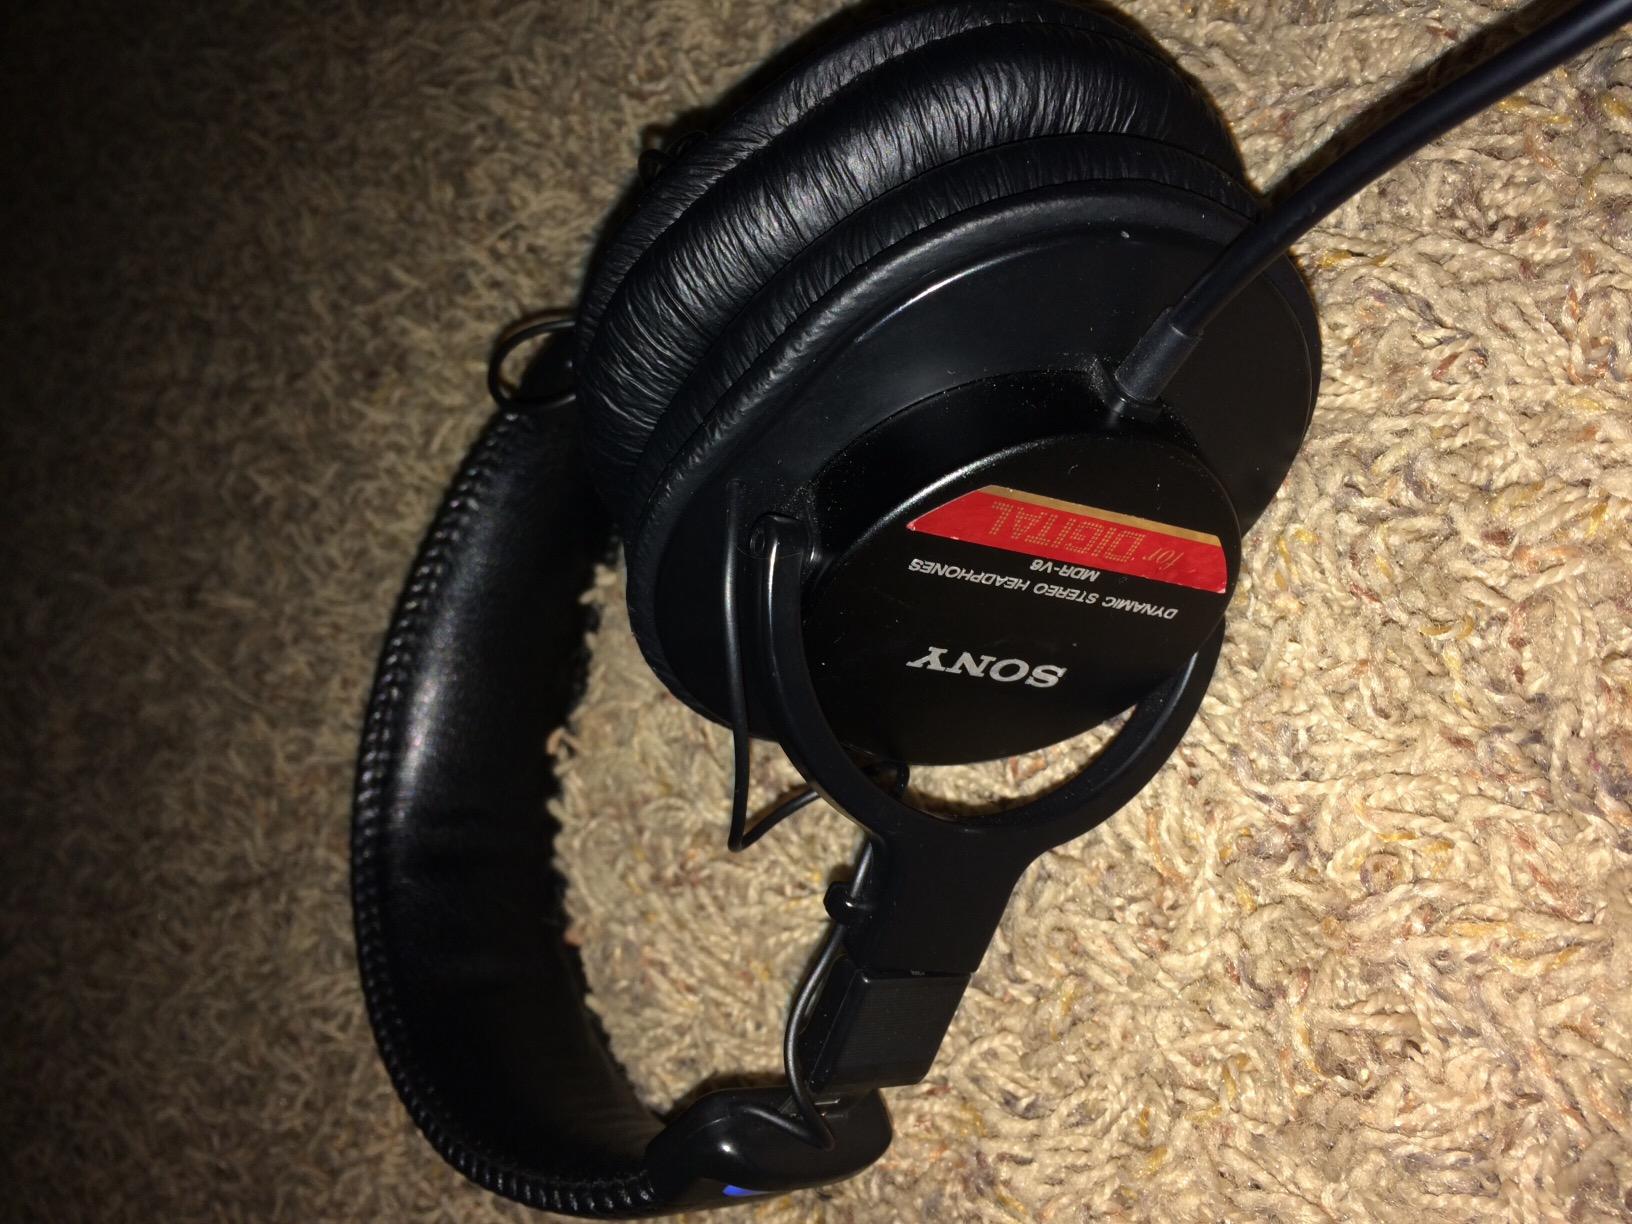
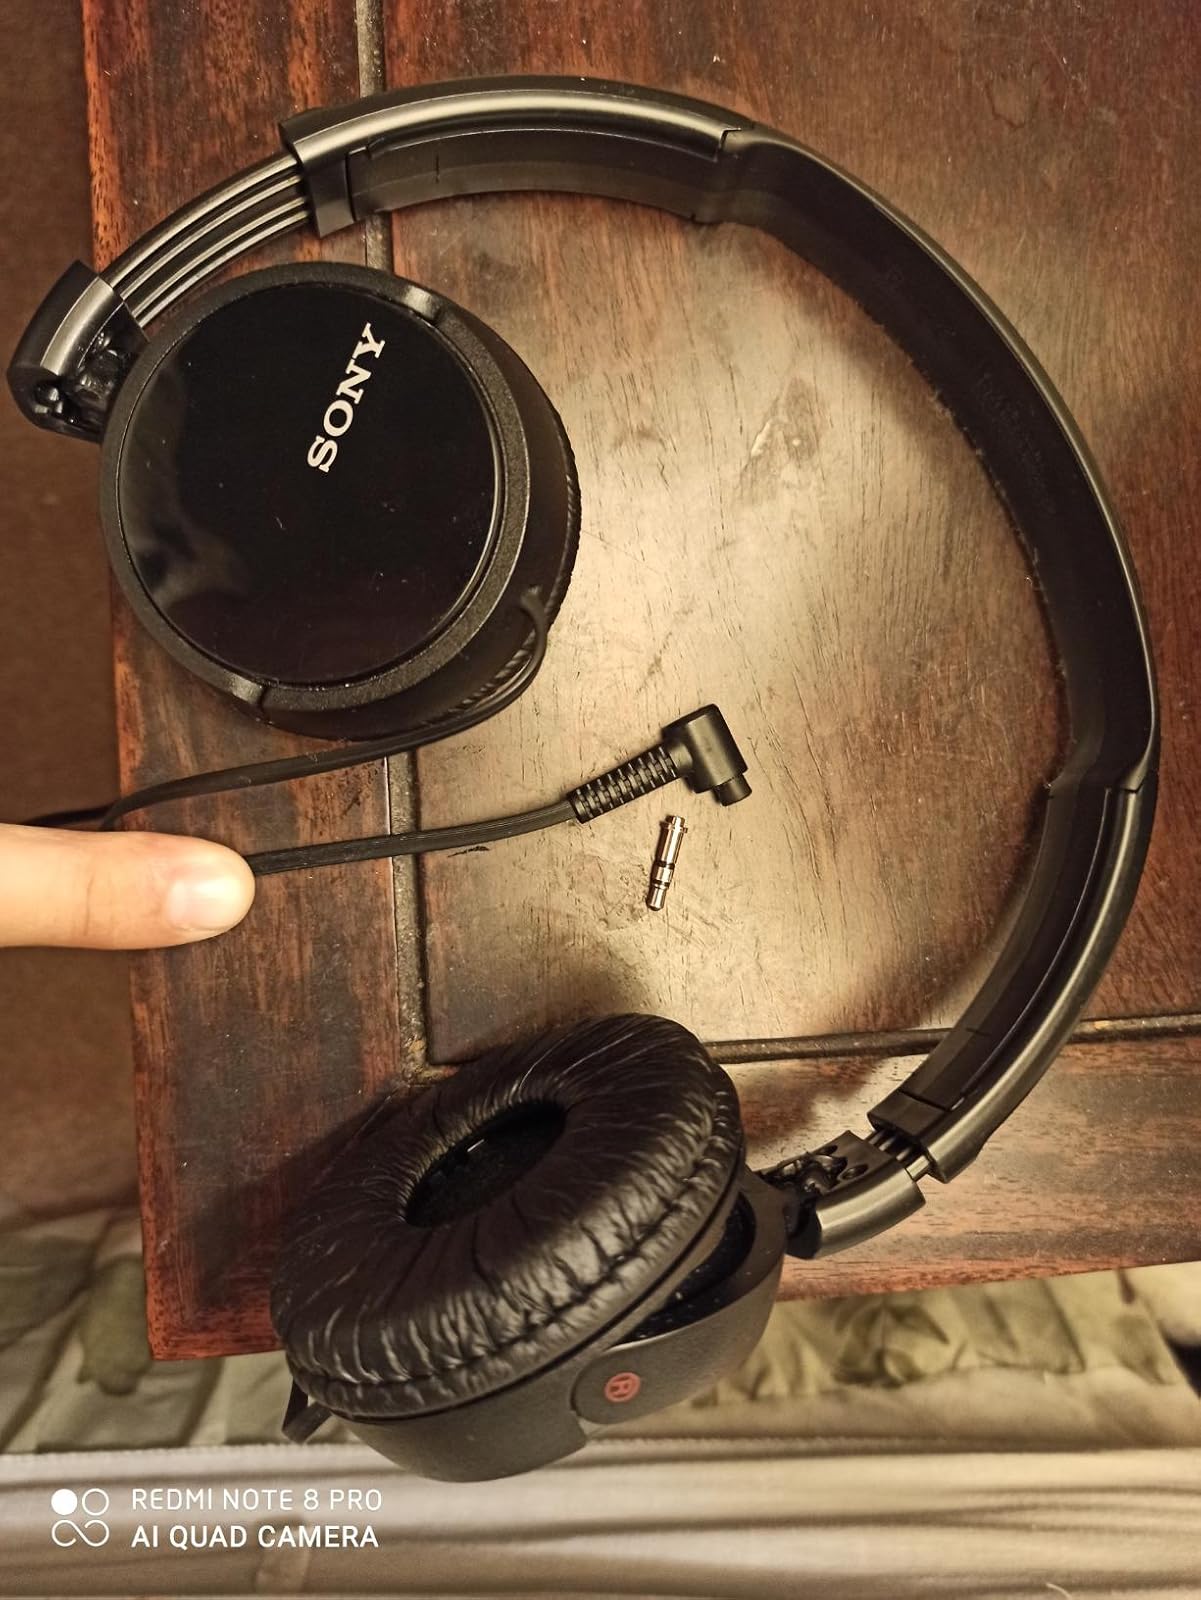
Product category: headphones
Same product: no